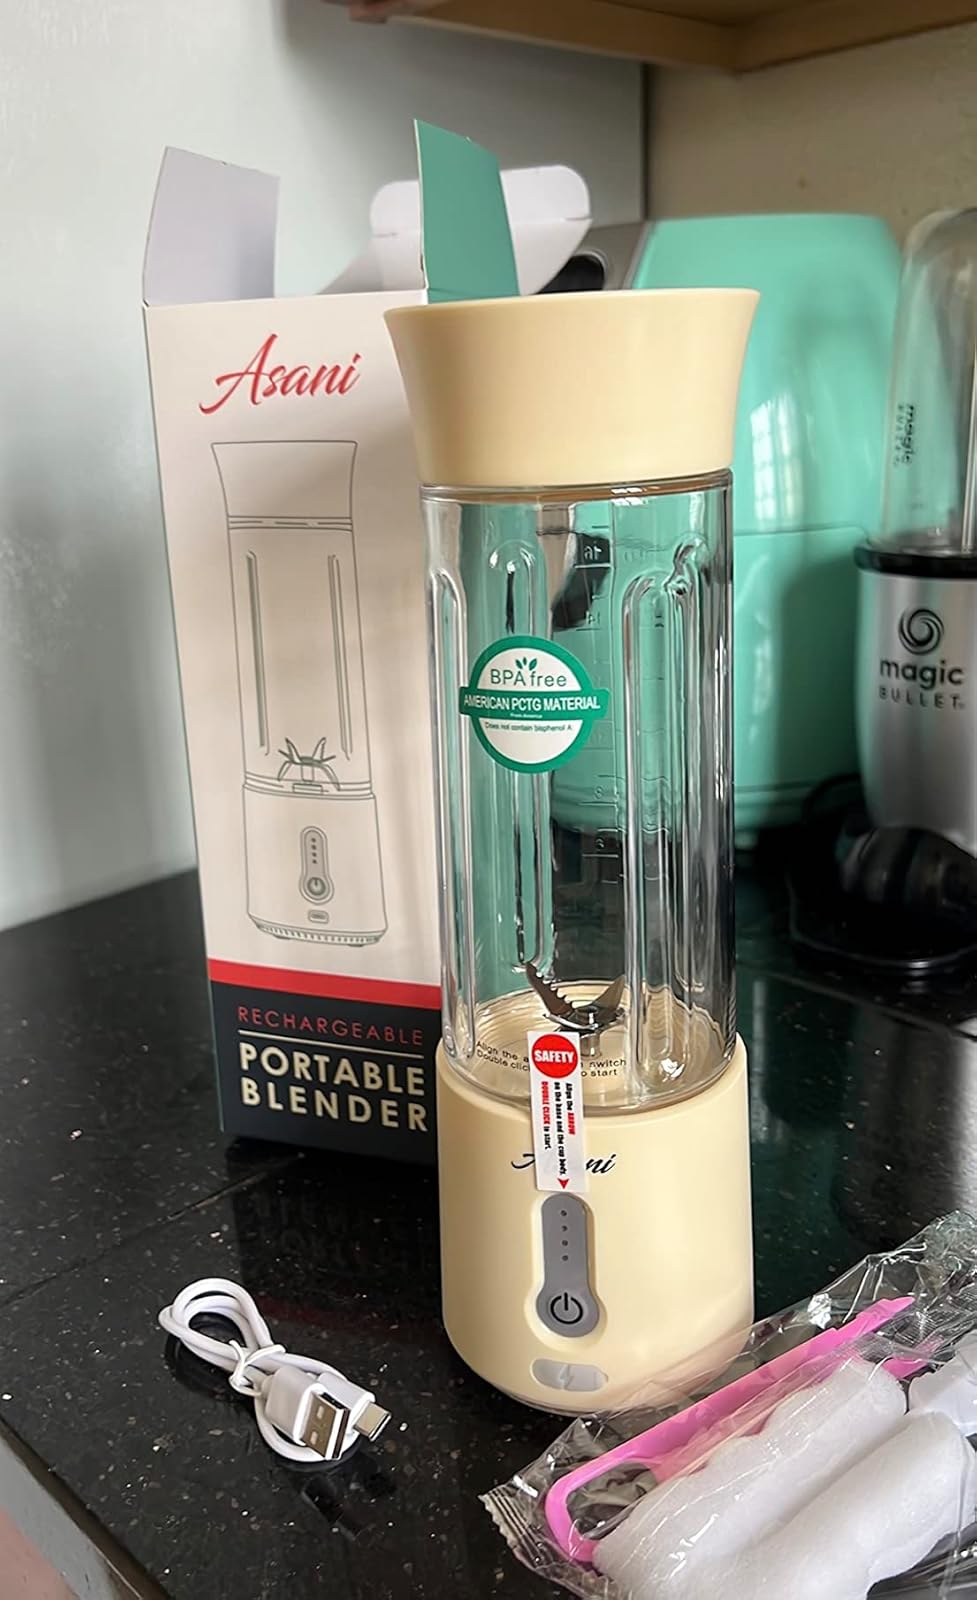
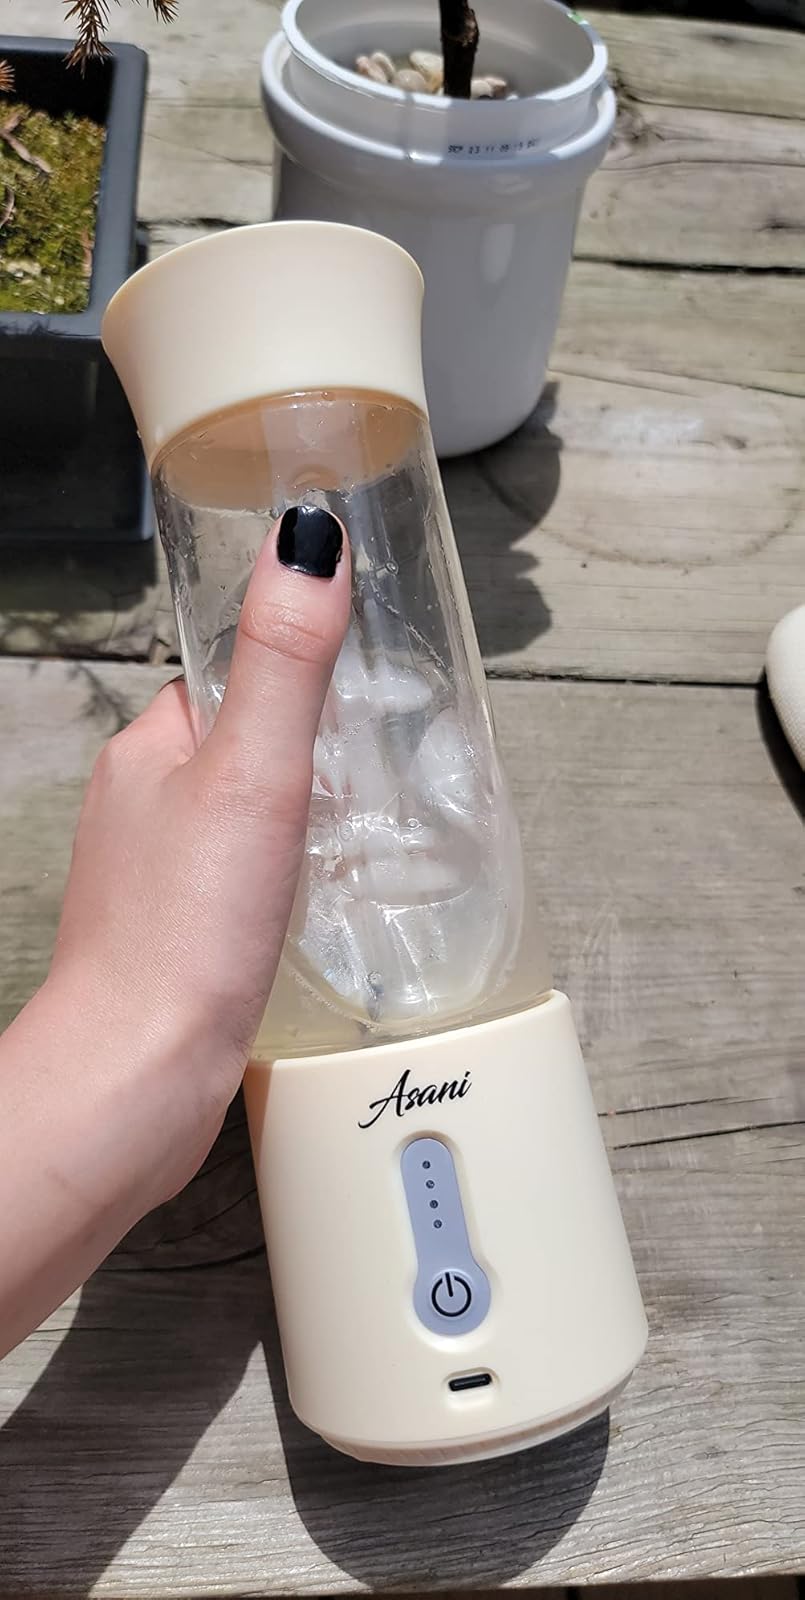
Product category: items_blender
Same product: yes